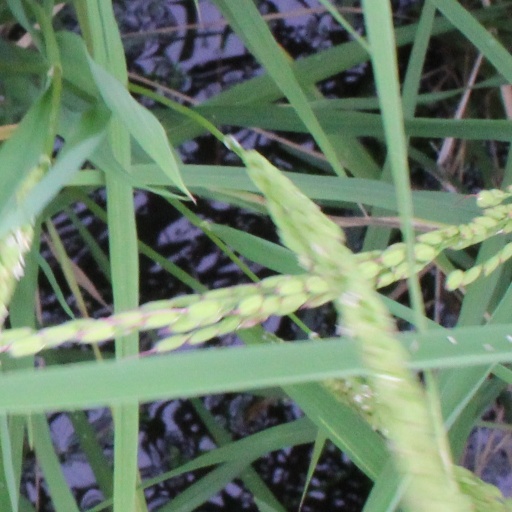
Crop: rice